Okehampton Castle

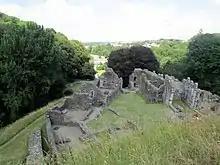
The bailey, seen from the motte, showing (l to r) the kitchens, buttery and Great Hall, and the eastern lodgings, chapel and priest's lodgings

Baldwin's castle was positioned to protect an important route from Devon into Cornwall, including two fords that formed a crossing point over the West Okement River, and to control the existing town of Ocmundtune. The castle was protected by a castle-guard system, in which lands were given out to Baldwin's tenants in exchange for their contributing to the castle's garrison. Baldwin also established a new town near the castle about away, complete with a market and a mill to grind grain. This town eventually dominated the older Anglo-Saxon settlement and became known as Okehampton.